QLZ-87

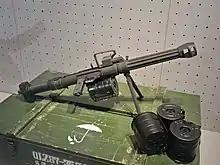
QLZ-87 in bipod configuration

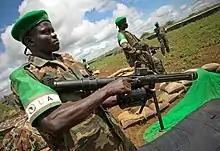
QLZ-87 carried by Ugandan soldiers on the African Union mission

It can fire a variety of 35 mm grenades stored in the 6-or 15-round cartridge drum. The Type 87 is described by NORINCO as "Mini Infantry Artillery". The two most common types of grenades are the 35x32SR DFS87 HE (High Explosive) and DFJ87 HEDP (High Explosive, Dual Purpose) variants. The HEDP 35 mm grenade pierces armour up to 80 mm thick and produces fragments to kill or wound personnel within 5 meters of the point of impact. The HE 35mm grenade has a stated fragmentation casualty radius of 10–11 meters. The Type 87 can fire on a tripod or by using the bipod fixed on the barrel. It can also be mounted on armored vehicles or helicopters. The launcher is capable of attacking low-flying air targets as well as targets on the ground.